Milk glass

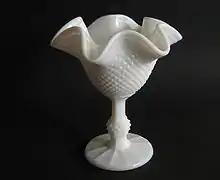
Decorative pedestal milk glass bowl

Milk glass is an opaque or translucent, milk white or colored glass that can be blown or pressed into a wide variety of shapes. First made in Venice in the 16th century, colors include blue, pink, yellow, brown, black, and white.